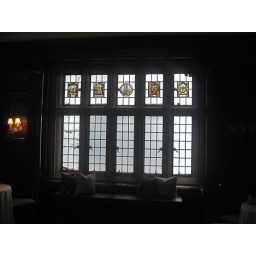
Stain glass sections within the windows